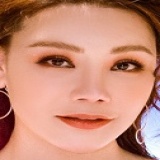
ca sĩ Hồ Quỳnh Hương